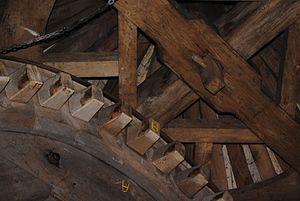
Détail du rouet du moulin à vent Hacart à Achicourt (Pas-de-Calais)
Achicourt est une commune française située dans le département du Pas-de-Calais en région Hauts-de-France.